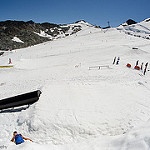
Scene: Outdoor